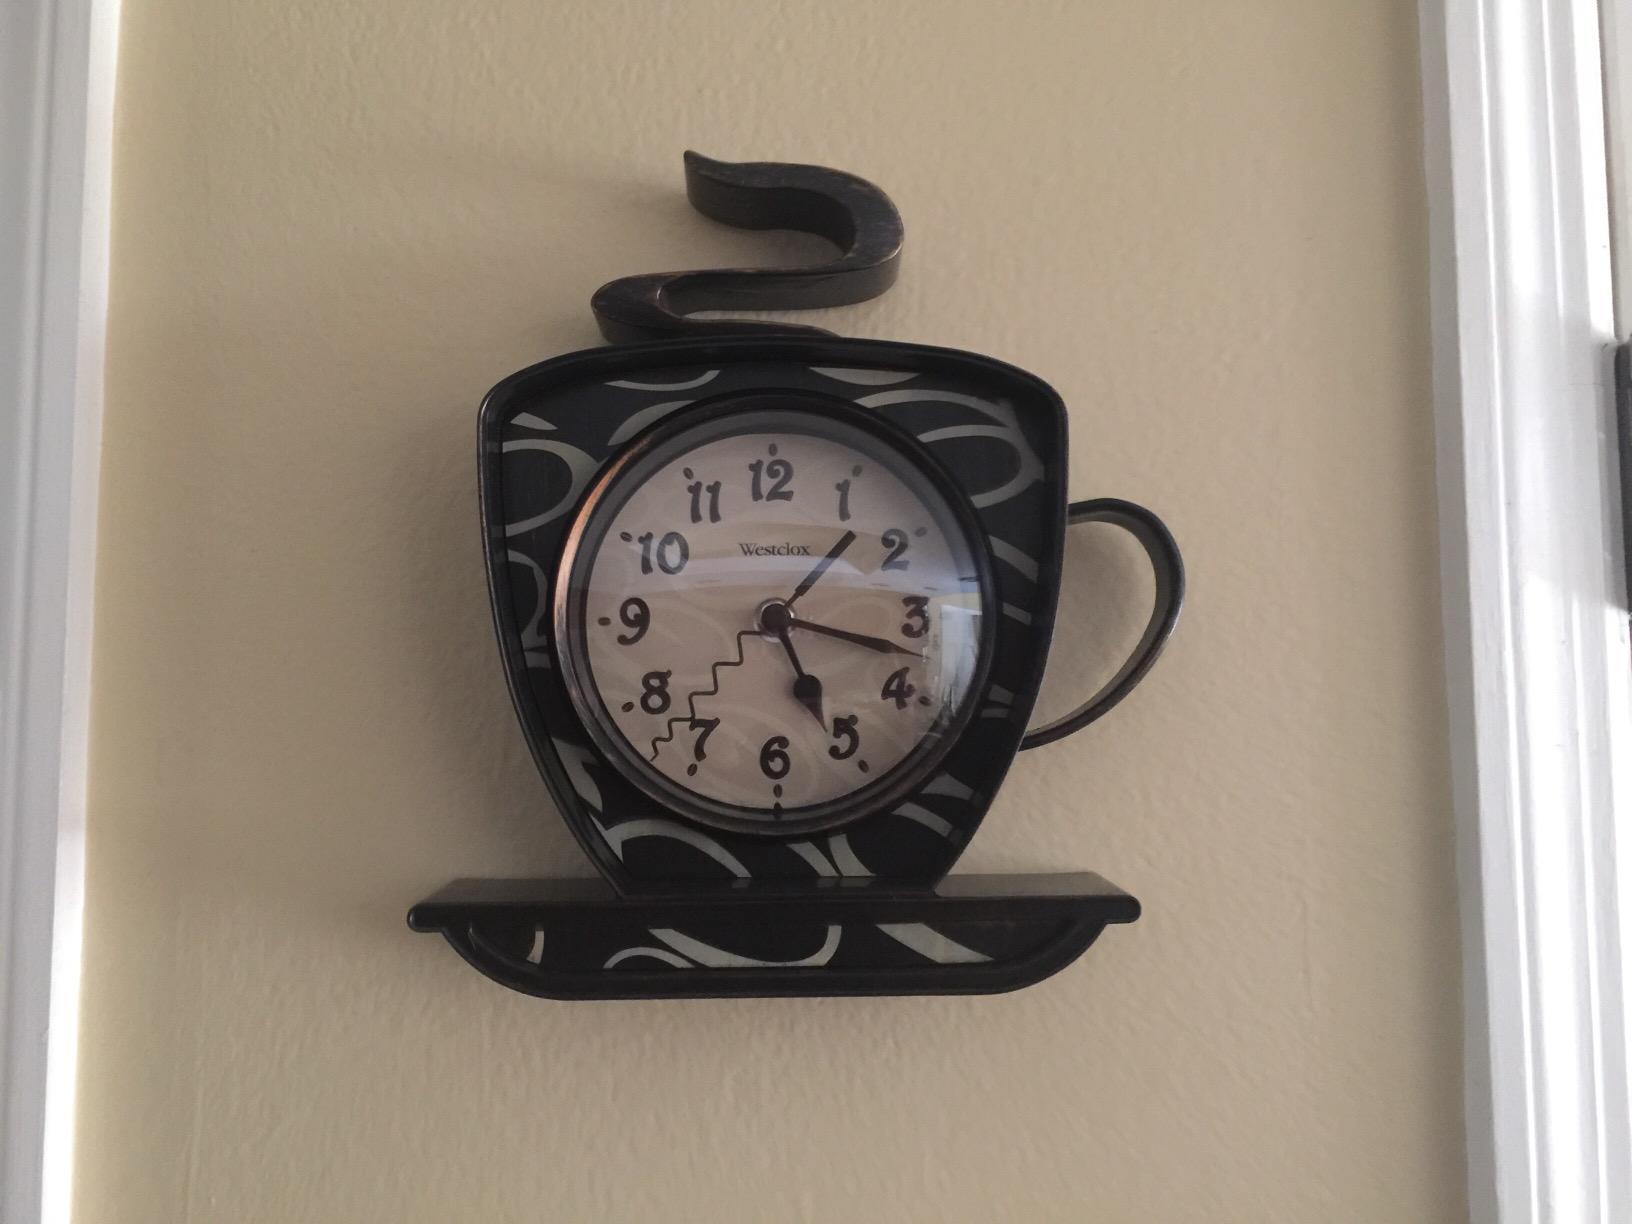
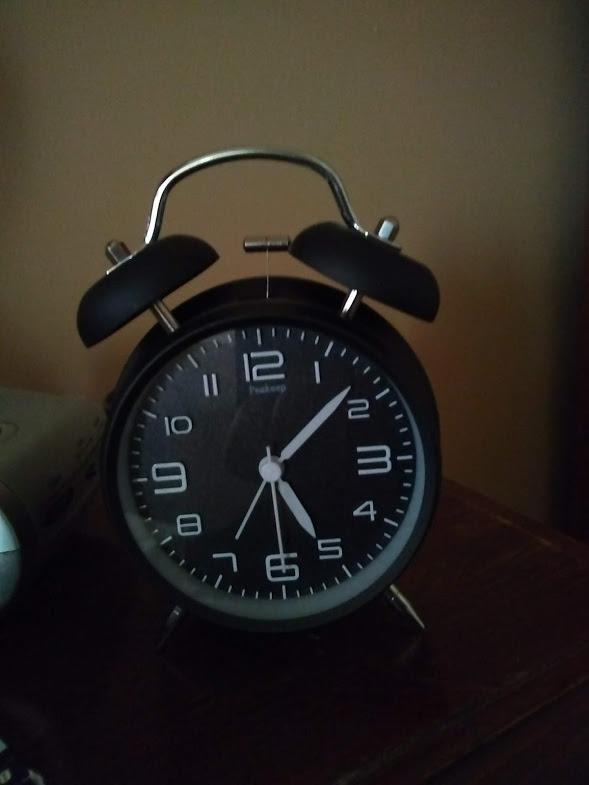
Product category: clock
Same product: no